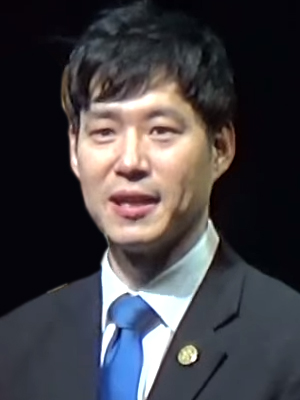
ยู จุน-ซัง

| name = ยู จุน-ซัง
| image = Yoo Jun-sang in 2015.jpg
| birth_place = เขตซ็องดง โซล เกาหลีใต้
| occupation = นักแสดง, นักร้อง
| yearsactive = 1995–ปัจจุบัน
| agent = Namoo Actors
| spouse = Hong Eun-hee (m. 2003)
| alma_mater = มหาวิทยาลัยทงกุก
ยู จุน-ซัง (; ; เกิด 28 พฤศจิกายน พ.ศ. 2512) เป็นนักแสดงและนักร้องชาวเกาหลีใต้ ยูเป็นที่รู้จักกันเป็นอย่างดีจากการแสดงในภาพยนตร์ของ Hong Sang-soo เรื่อง "Hahaha (film)|Ha Ha Ha" (2010), "The Day He Arrives" (2011) และ "In Another Country (film)|In Another Country" (2012) นอกจากนี้เขายังได้รับการยกย่องจากบทบาทสนับสนุนใน "Wide Awake (2007 film)|Wide Awake" (2007) และ "Moss (film)|Moss" (2010) และได้รับความนิยมใหม่ในปี ค.ศ. 2012 เนื่องจากละครโทรทัศน์เรื่อง "My Husband Got a Family" นอกเหนือจากภาพยนตร์และโทรทัศน์แล้วยูยังมีบทบาทในละครเพลงโดยเฉพาะใน "The Three Musketeers (musical)|The Three Musketeers", "Jack the Ripper in fiction#Theatre and opera|Jack the Ripper" และ "The Days"
== อ้างอิง ==
หมวดหมู่:นักแสดงเกาหลีใต้
หมวดหมู่:นักร้องเกาหลีใต้
หมวดหมู่:บุคคลที่เกิดในปี พ.ศ. 2512
หมวดหมู่:บุคคลจากโซล
หมวดหมู่:ศิษย์เก่าจากมหาวิทยาลัยทงกุก
หมวดหมู่:นักแสดงชายจากโซล